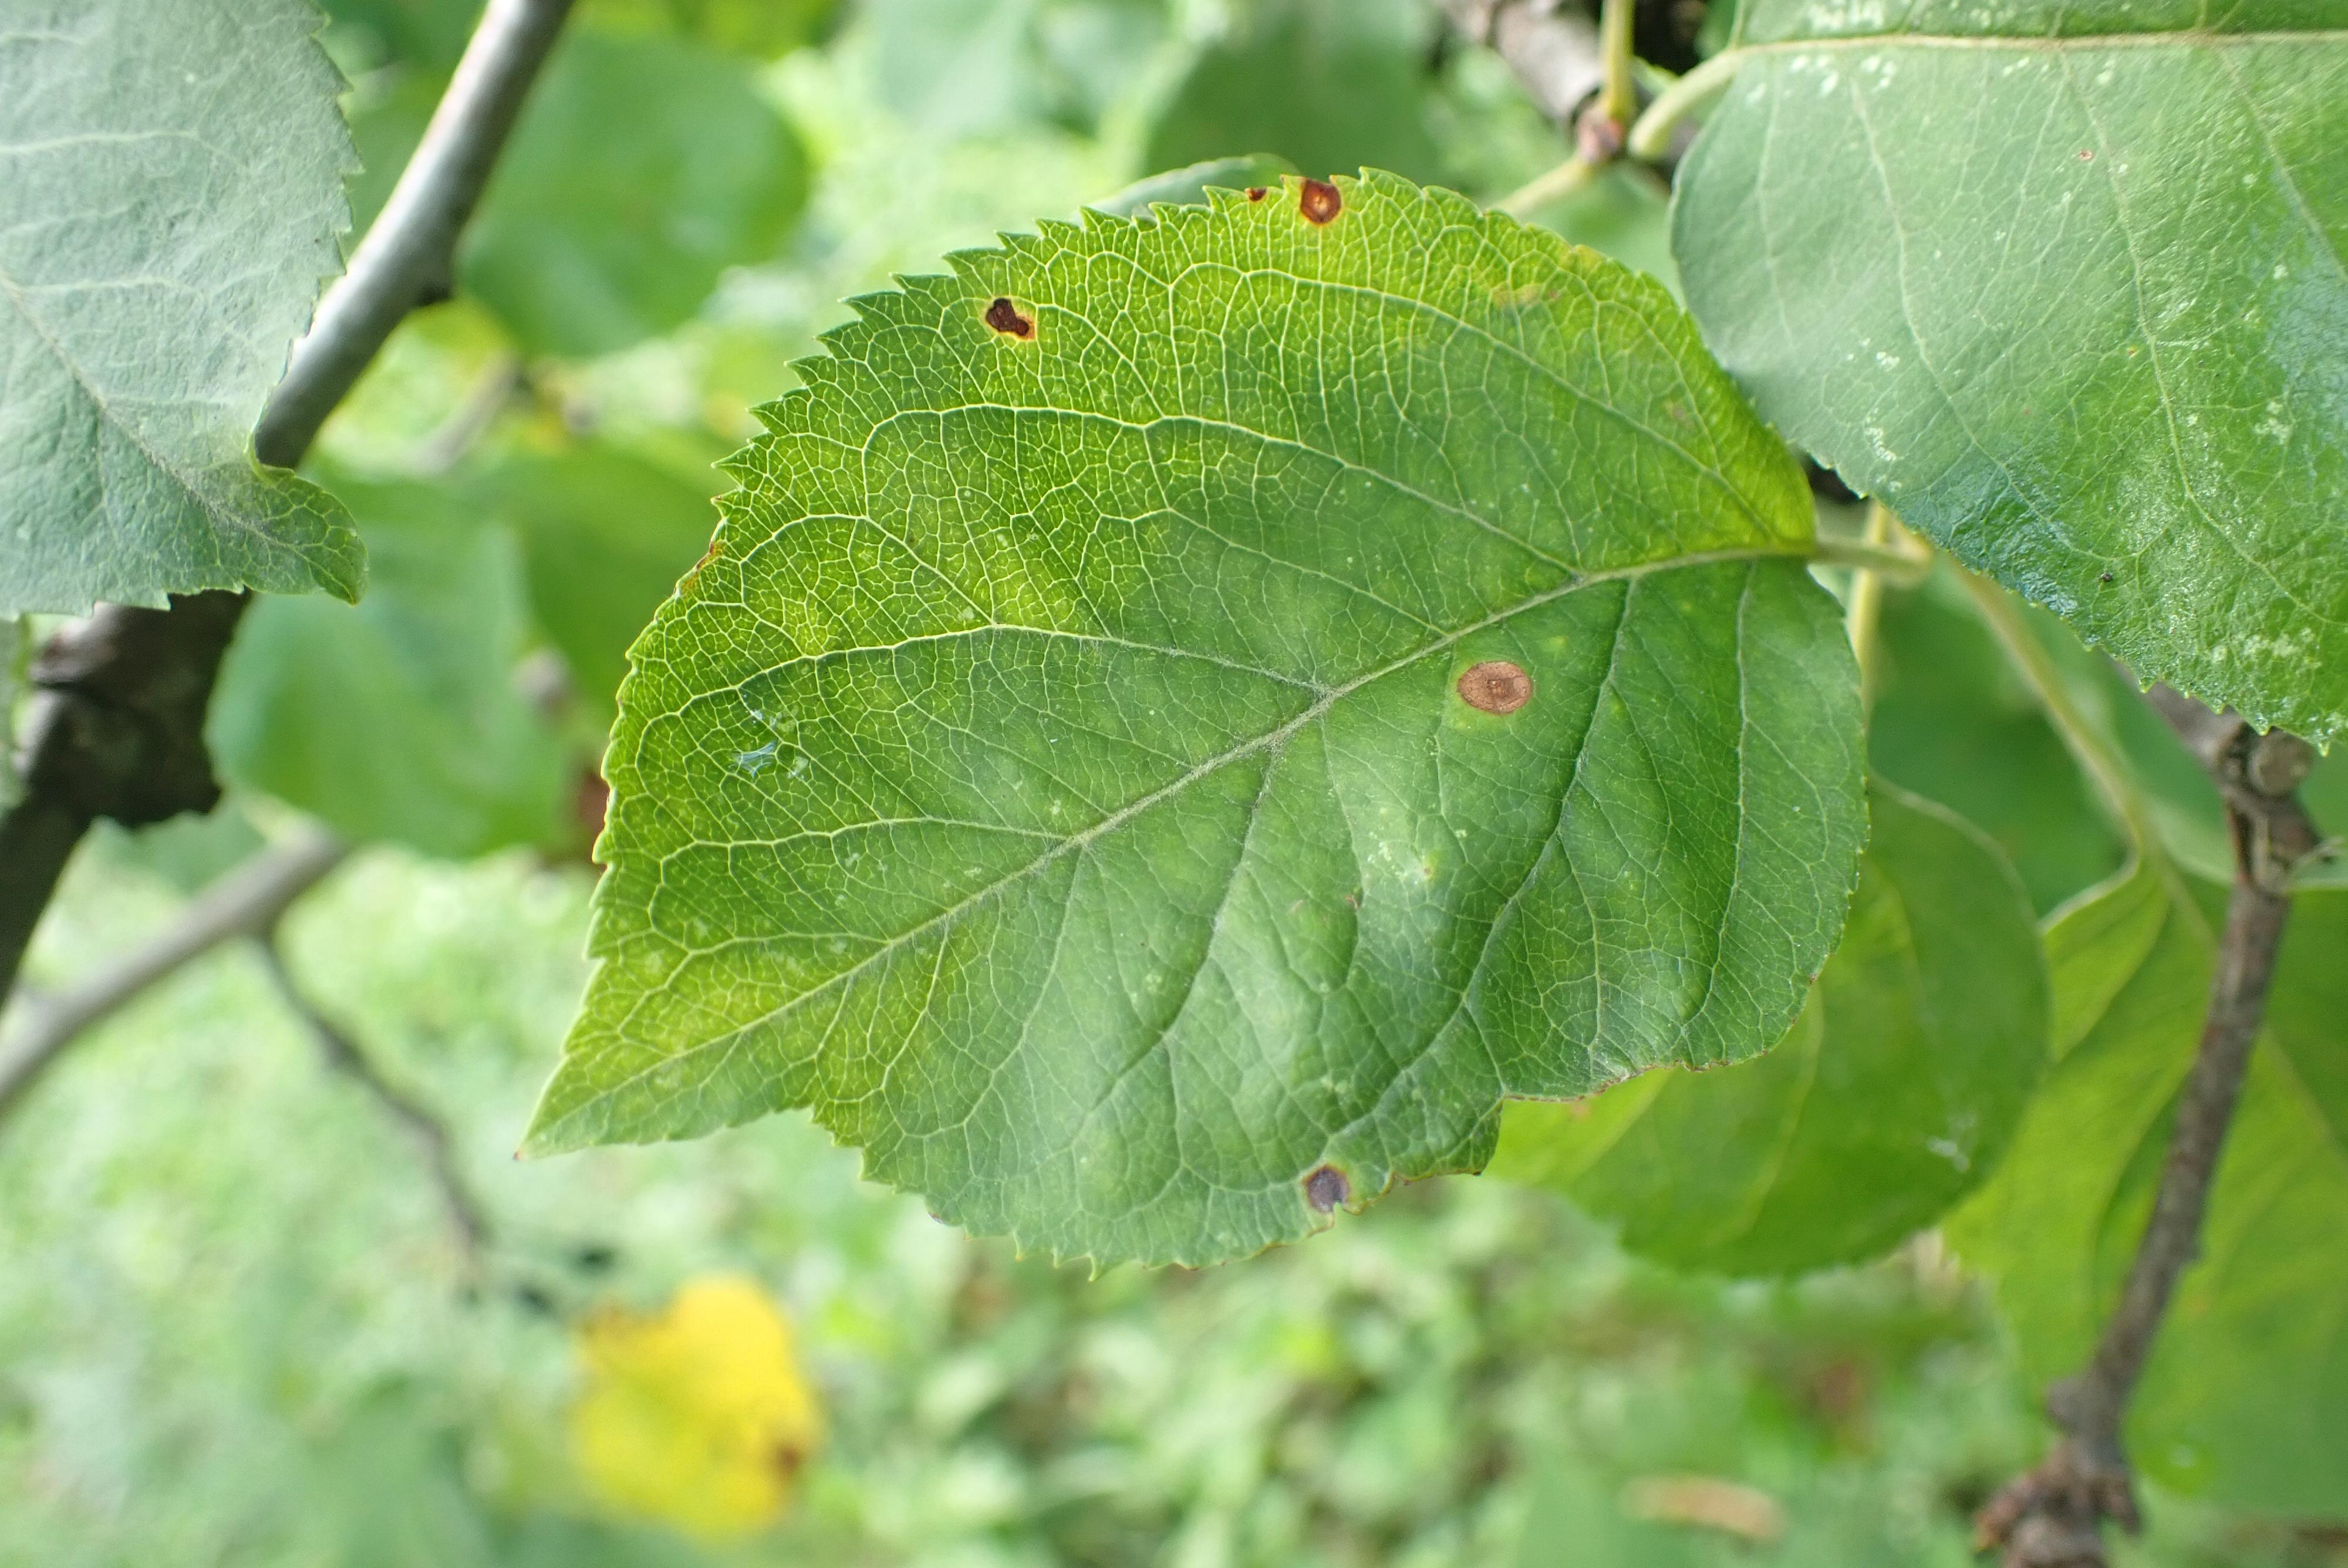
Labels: frog_eye_leaf_spot